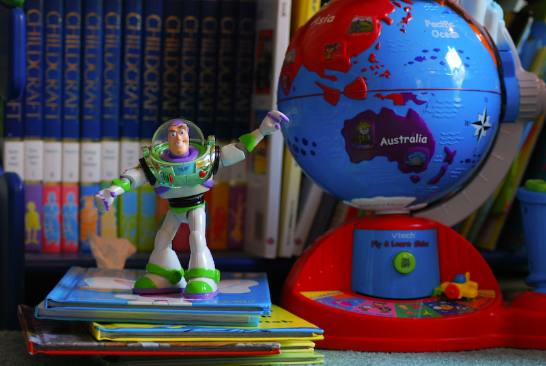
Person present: Yes